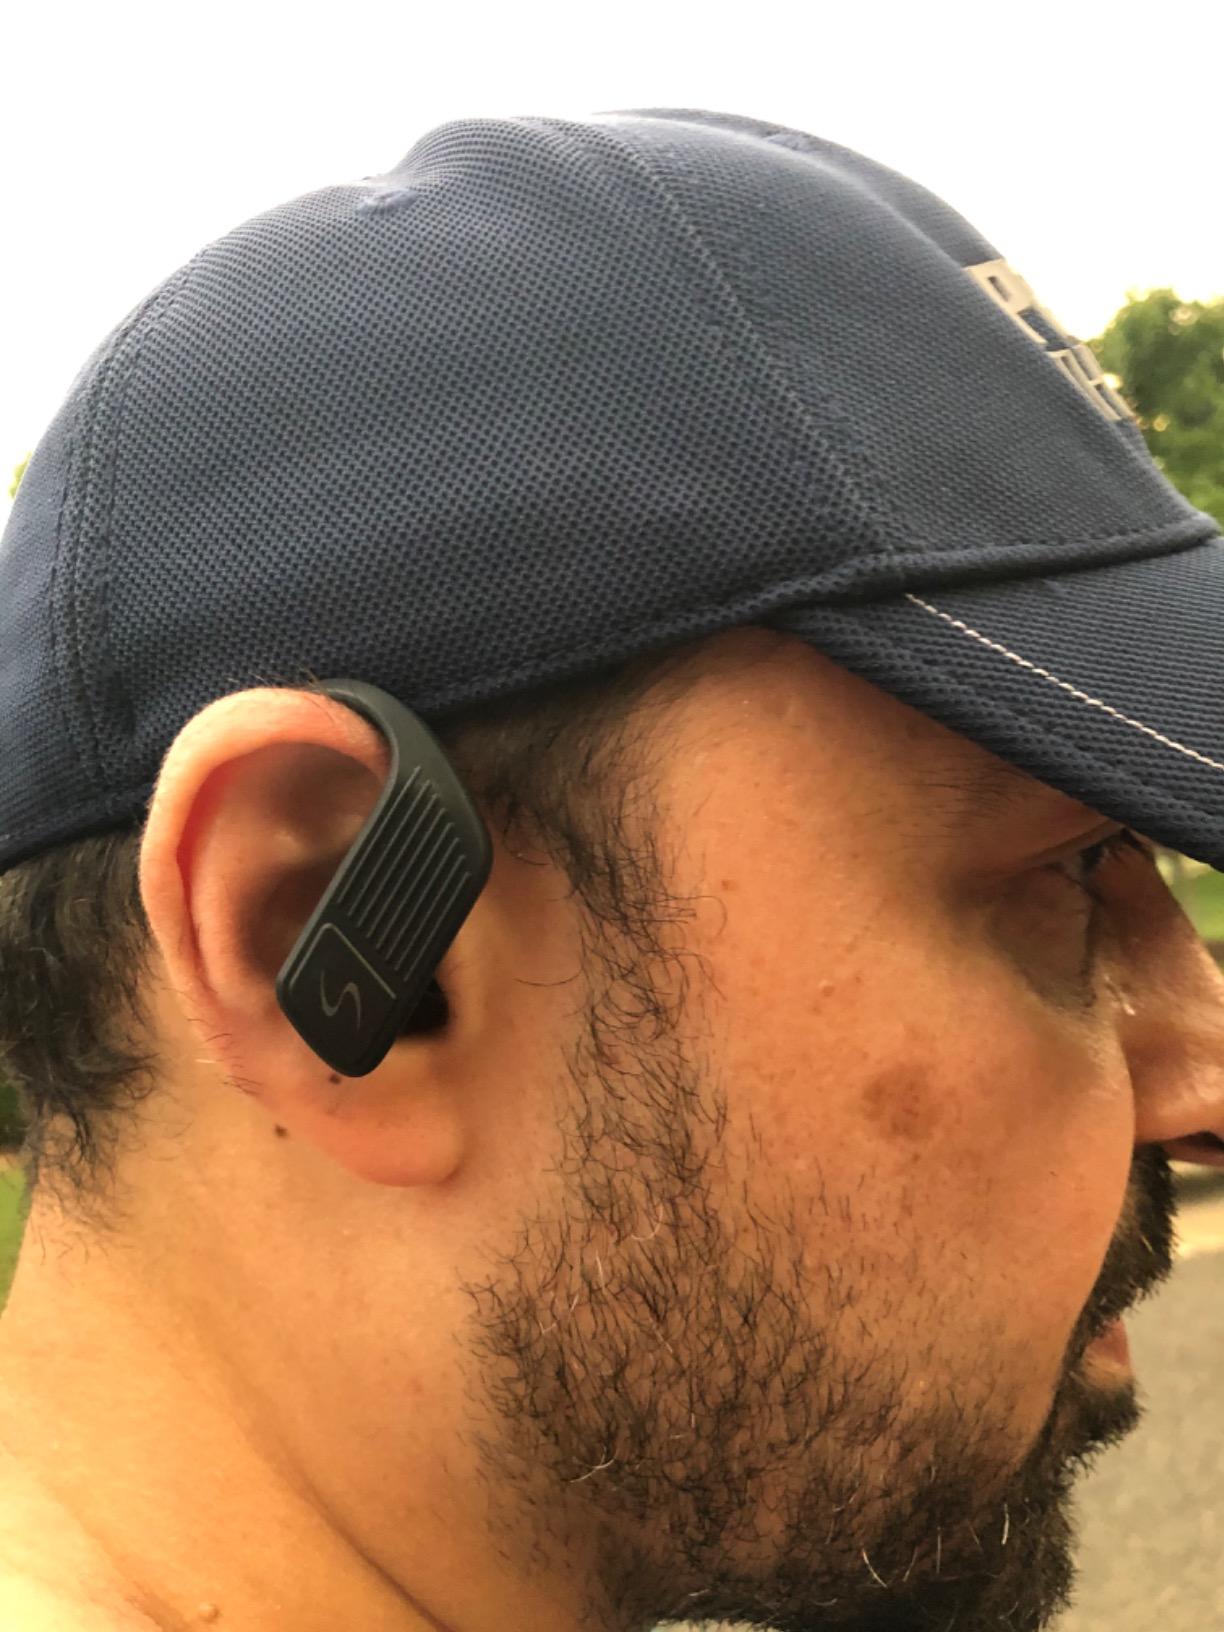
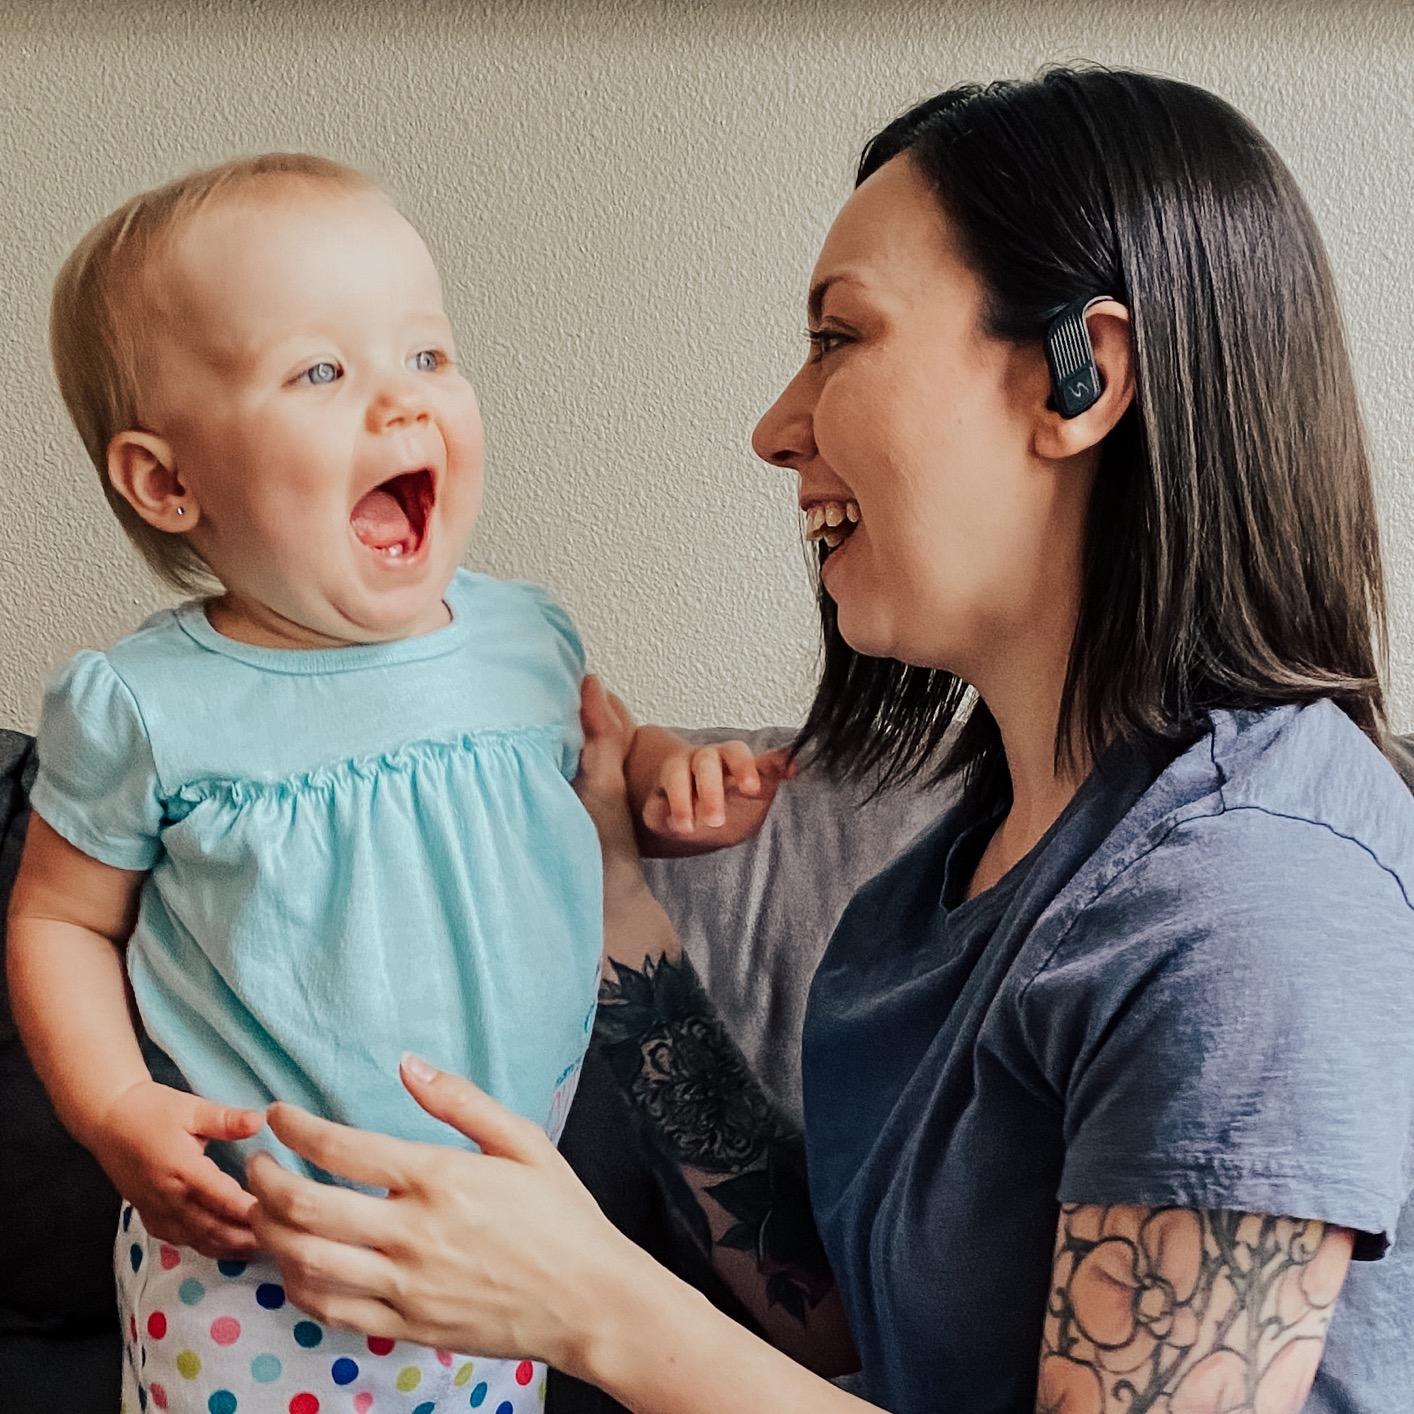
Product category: earbuds
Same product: yes